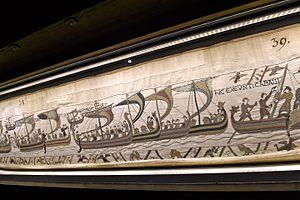
Tapisserie de Bayeux
La tapisserie de Bayeux, aussi connue sous le nom de « tapisserie de la reine Mathilde », et plus anciennement « Telle du Conquest » est une broderie du XIᵉ siècle inscrite depuis 2007 au registre Mémoire du monde par l'UNESCO.
Mathilde de Flandre, fut l'épouse de Guillaume le Conquérant, et à ce titre duchesse de Normandie et reine d'Angleterre.